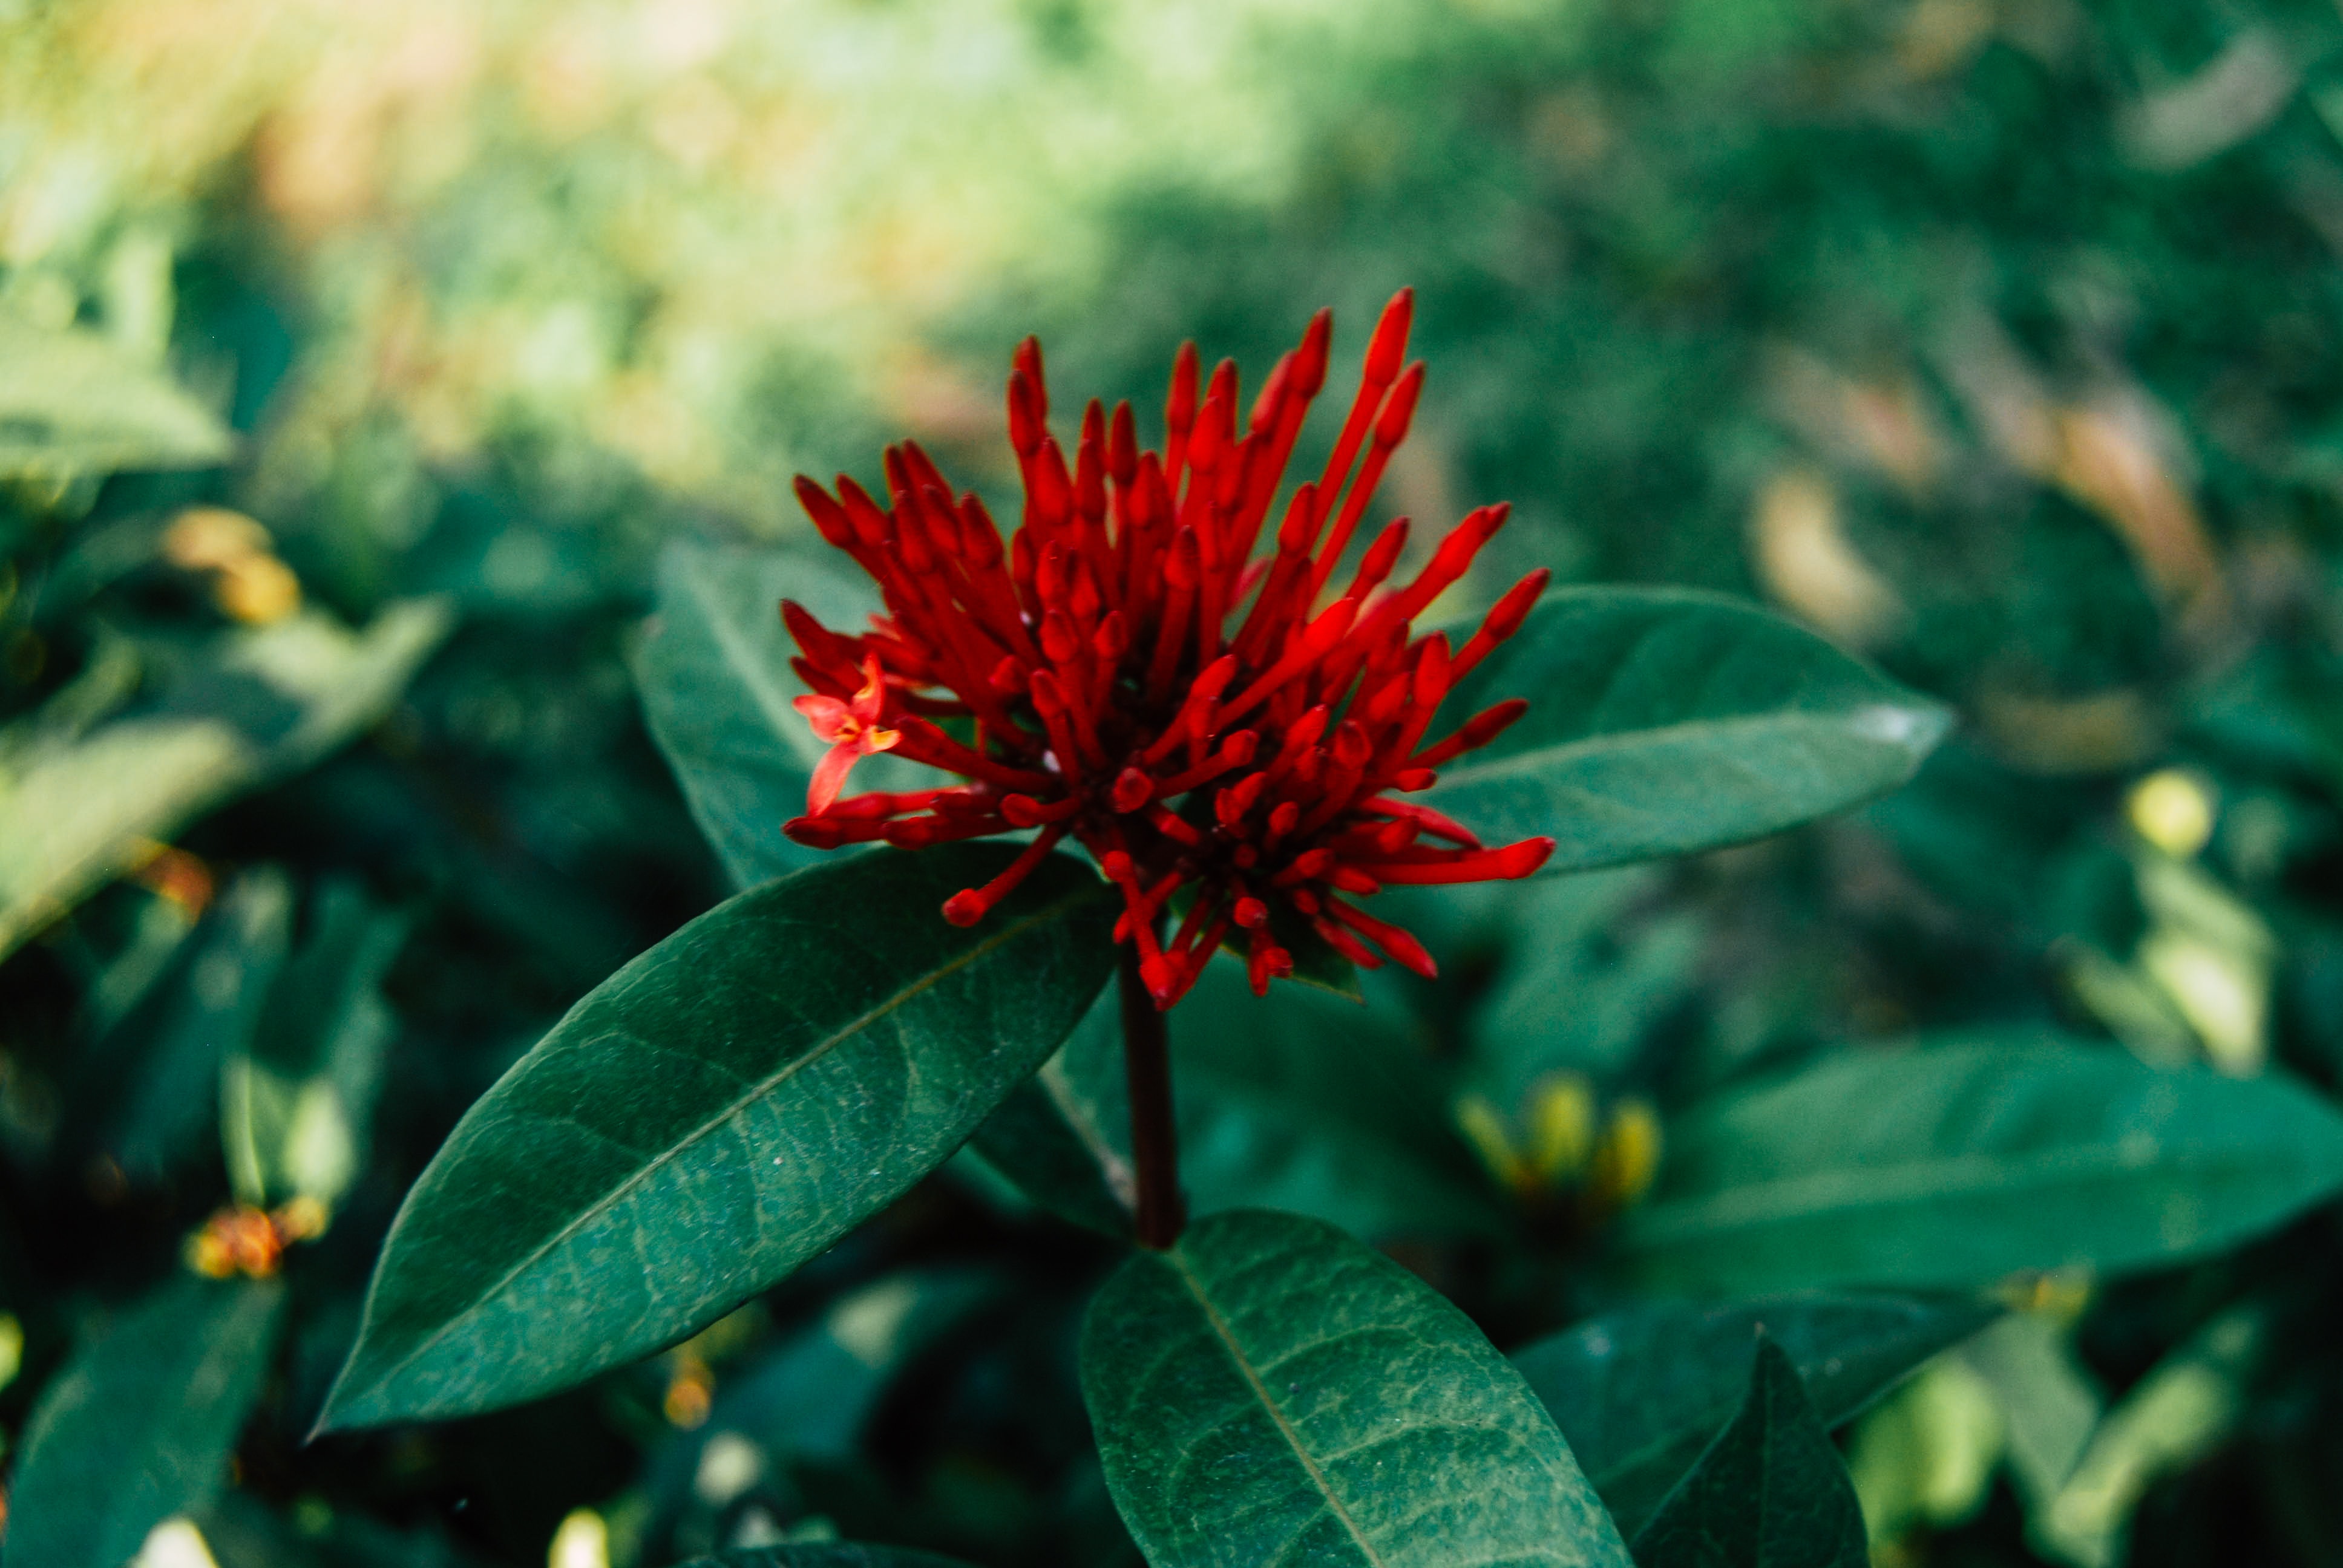
flower, leaf, plant, red, flowering plant, botany, petal, herbaceous plant, wildflower, Distaff thistles